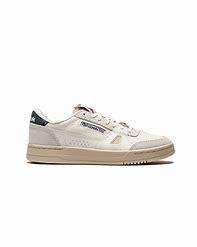
Brand: Reebok
Model: LT Court